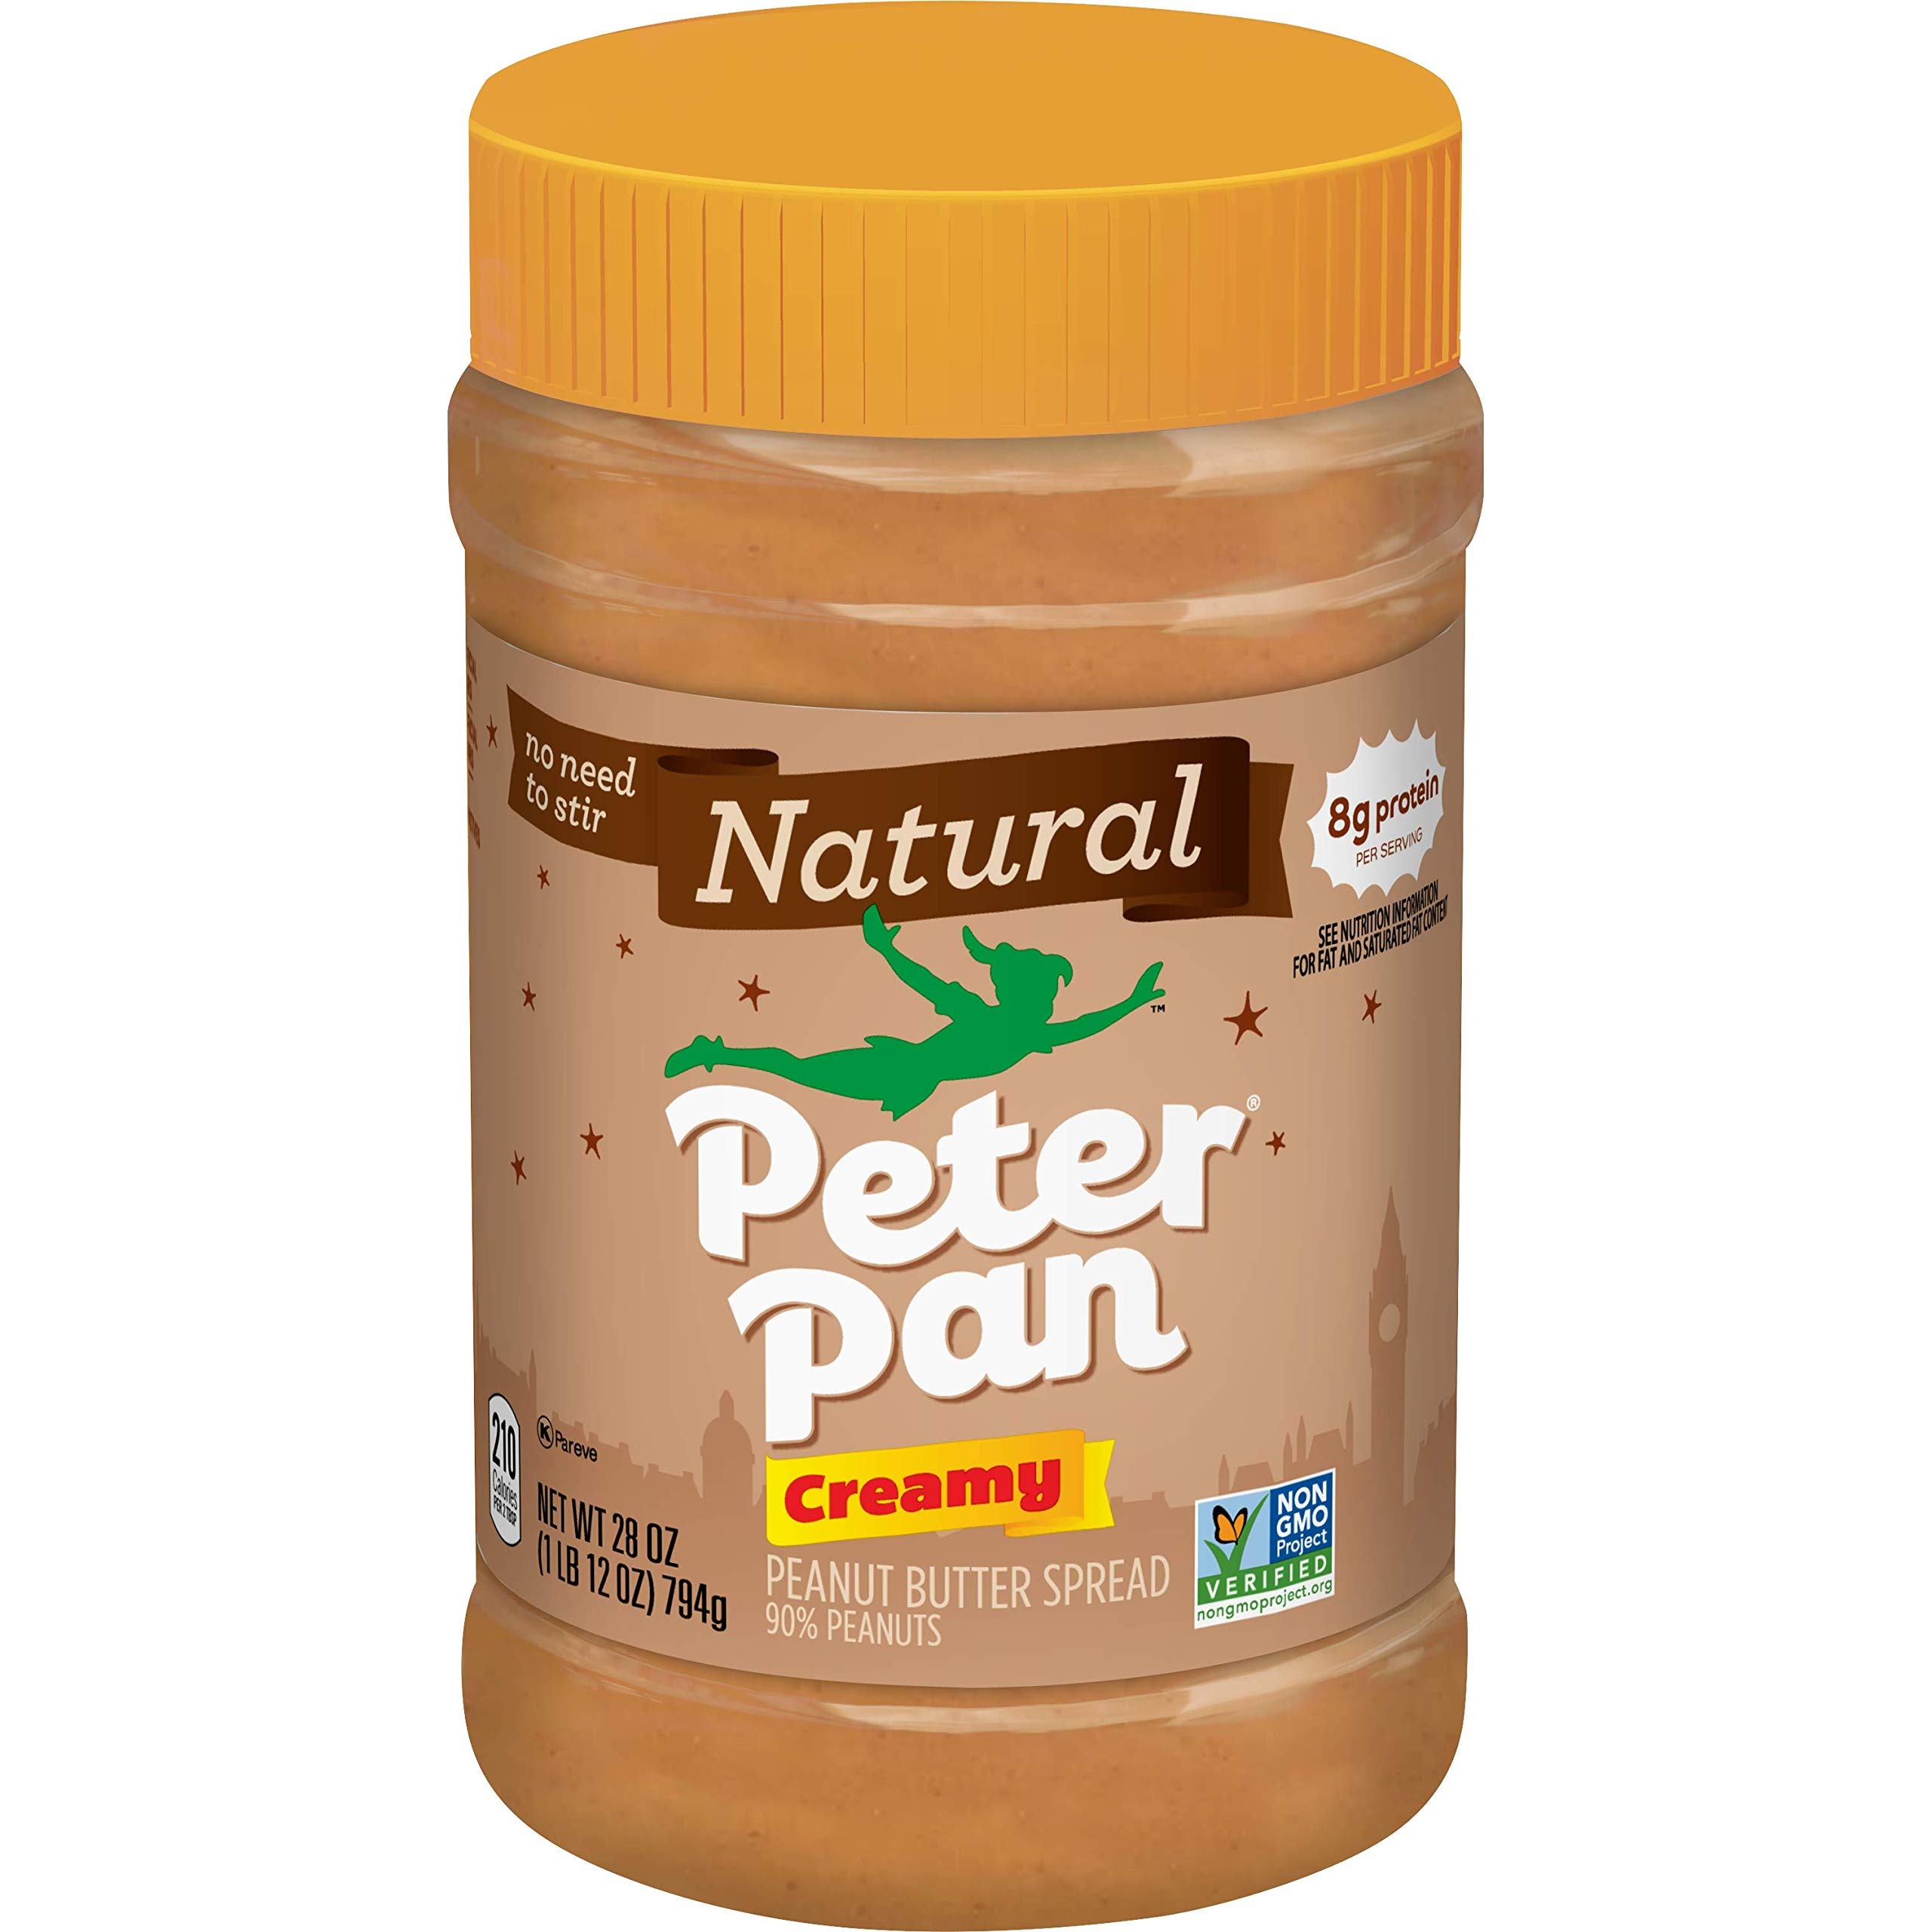
Item Name: Peter Pan Natural Creamy Peanut Butter Spread, 28 OZ (Pack of 12)
Bullet Point 1: Includes twelve 28-oz jars of Peter Pan Natural Creamy Peanut Butter Spread with 210 calories per serving
Bullet Point 2: Peter Pan natural peanut butter gives you the rich, spreadable flavor you love, with just four simple ingredients
Bullet Point 3: Snack naturally with no high-fructose corn syrup or hydrogenated oils
Bullet Point 4: Spread it, scoop it, dip it, or bake it
Bullet Point 5: Enjoy natural creamy peanut butter in a favorite sandwich or spread on apple slices as a mid-day snack
Value: 28.0
Unit: ounce

Price: 6.68